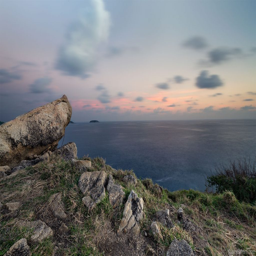
many rocks on this spot .